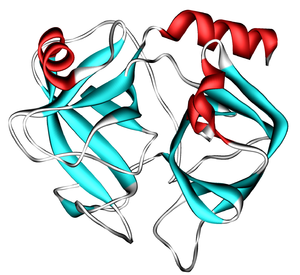
La kallicréine est une famille de protéines ayant un rôle de protéase à sérine clivant le kininogène en bradykinine et kallidine.